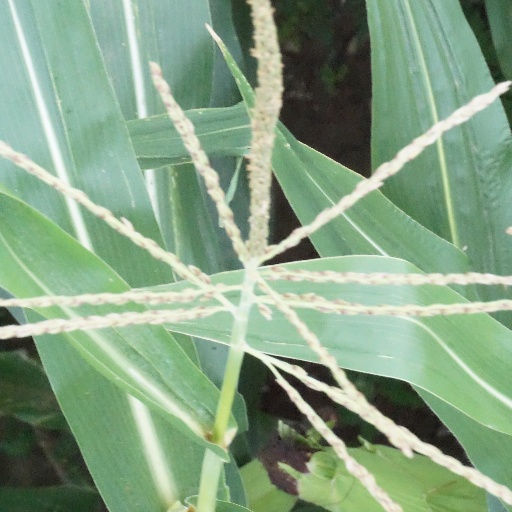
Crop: maize; corn